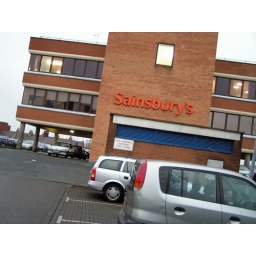
in New Barnet the car park is on the roof of the shop. Here I am standing above the fresh fish counter.